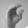
ASL letter: C